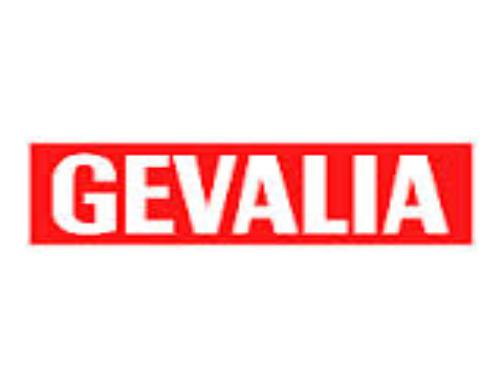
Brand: Gevalia
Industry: Food